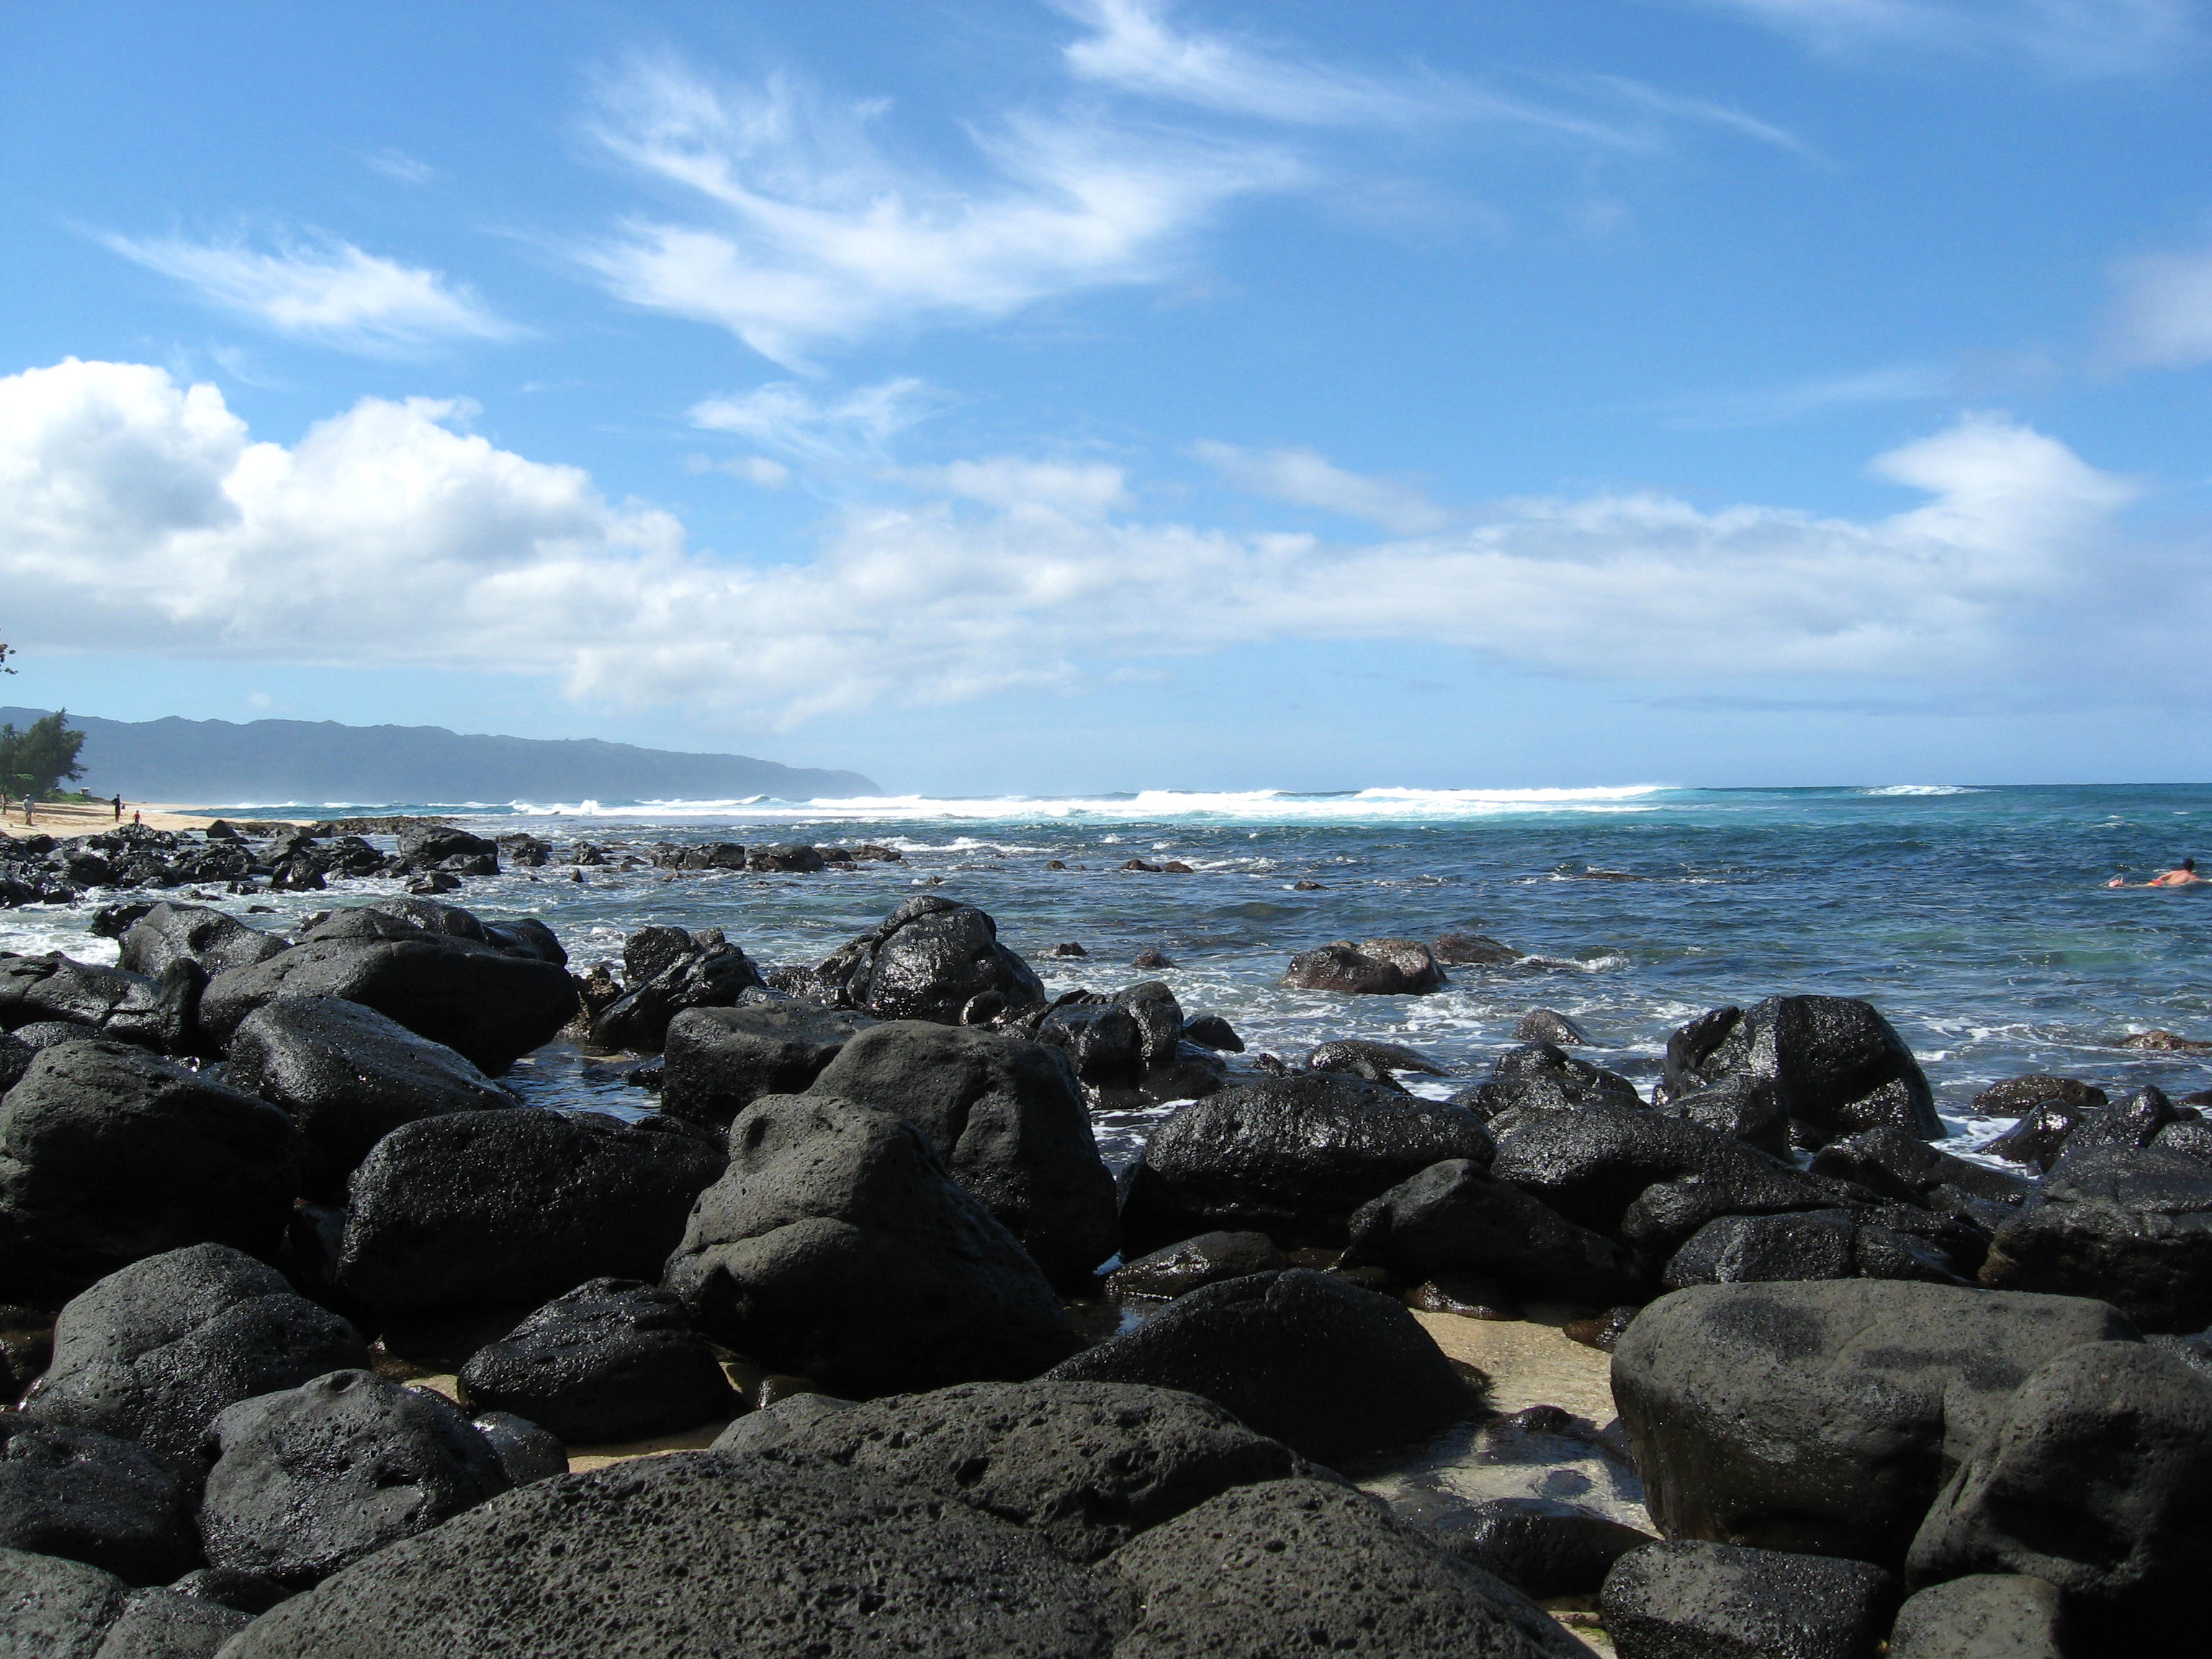
beach, sea, coast, nature, sand, rock, ocean, horizon, cloud, sky, shore, wave, vacation, cliff, cove, bay, hawaii, terrain, flora, material, plants, body of water, flowers, creativecommons, geology, beaches, beautiful, oahu, cape, shores, wind wave